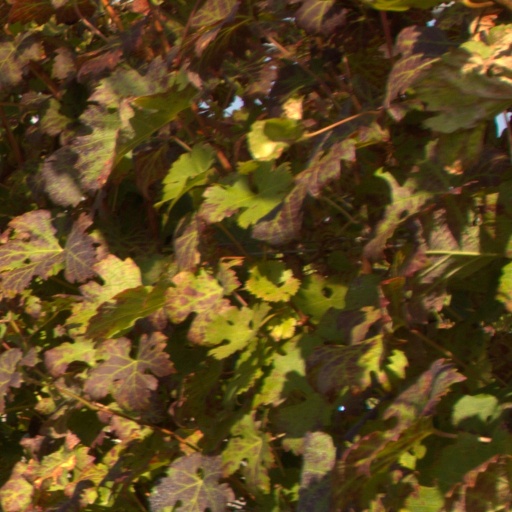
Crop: grape